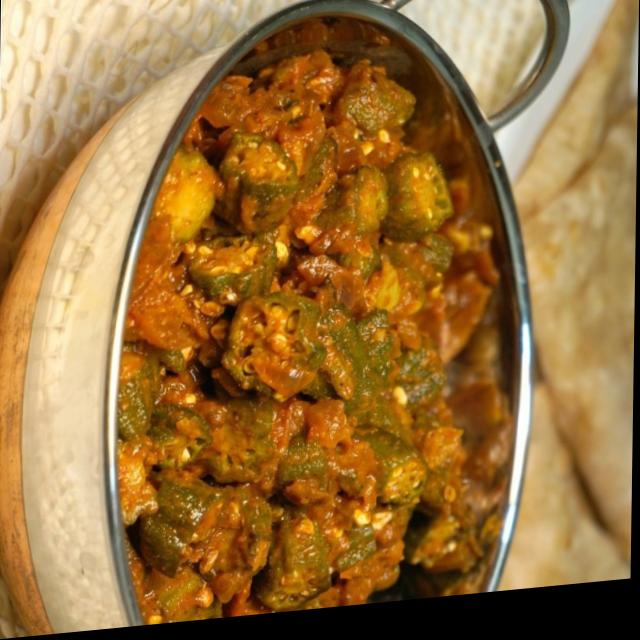
Dish: bhindi_masala